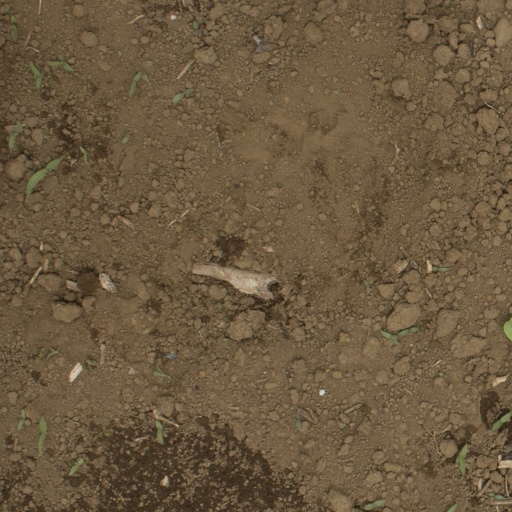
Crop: Jerusalem artichoke